Wenceslaus III of Bohemia

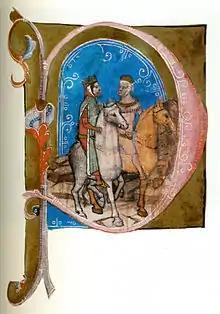
Wenceslaus leaves Hungary (from the "Illuminated Chronicle").

Jan Muskata, Bishop of Kraków, who was Wenceslaus II of Bohemia's advisor, was the first to propose that Wenceslaus II's son and namesake should be elected king of Hungary. The younger Wenceslaus was not only Béla IV of Hungary's great-great-grandson, but also the fiancé of the late Andrew III of Hungary's daughter. Bribed by Wenceslaus II's agents, the majority of the Hungarian lords and prelates decided to offer the crown to the young Wenceslaus and sent a delegation to his father to Bohemia. Wenceslaus II met the Hungarian envoys in Hodonín in August and accepted their offer in his eleven-year-old son's name. Wenceslaus II accompanied his son to Székesfehérvár where John Hont-Pázmány, Archbishop of Kalocsa, crowned the young Wenceslaus king with the Holy Crown on 27 August. Wenceslaus who assumed the name Ladislaus signed all his charters under that name in Hungary.